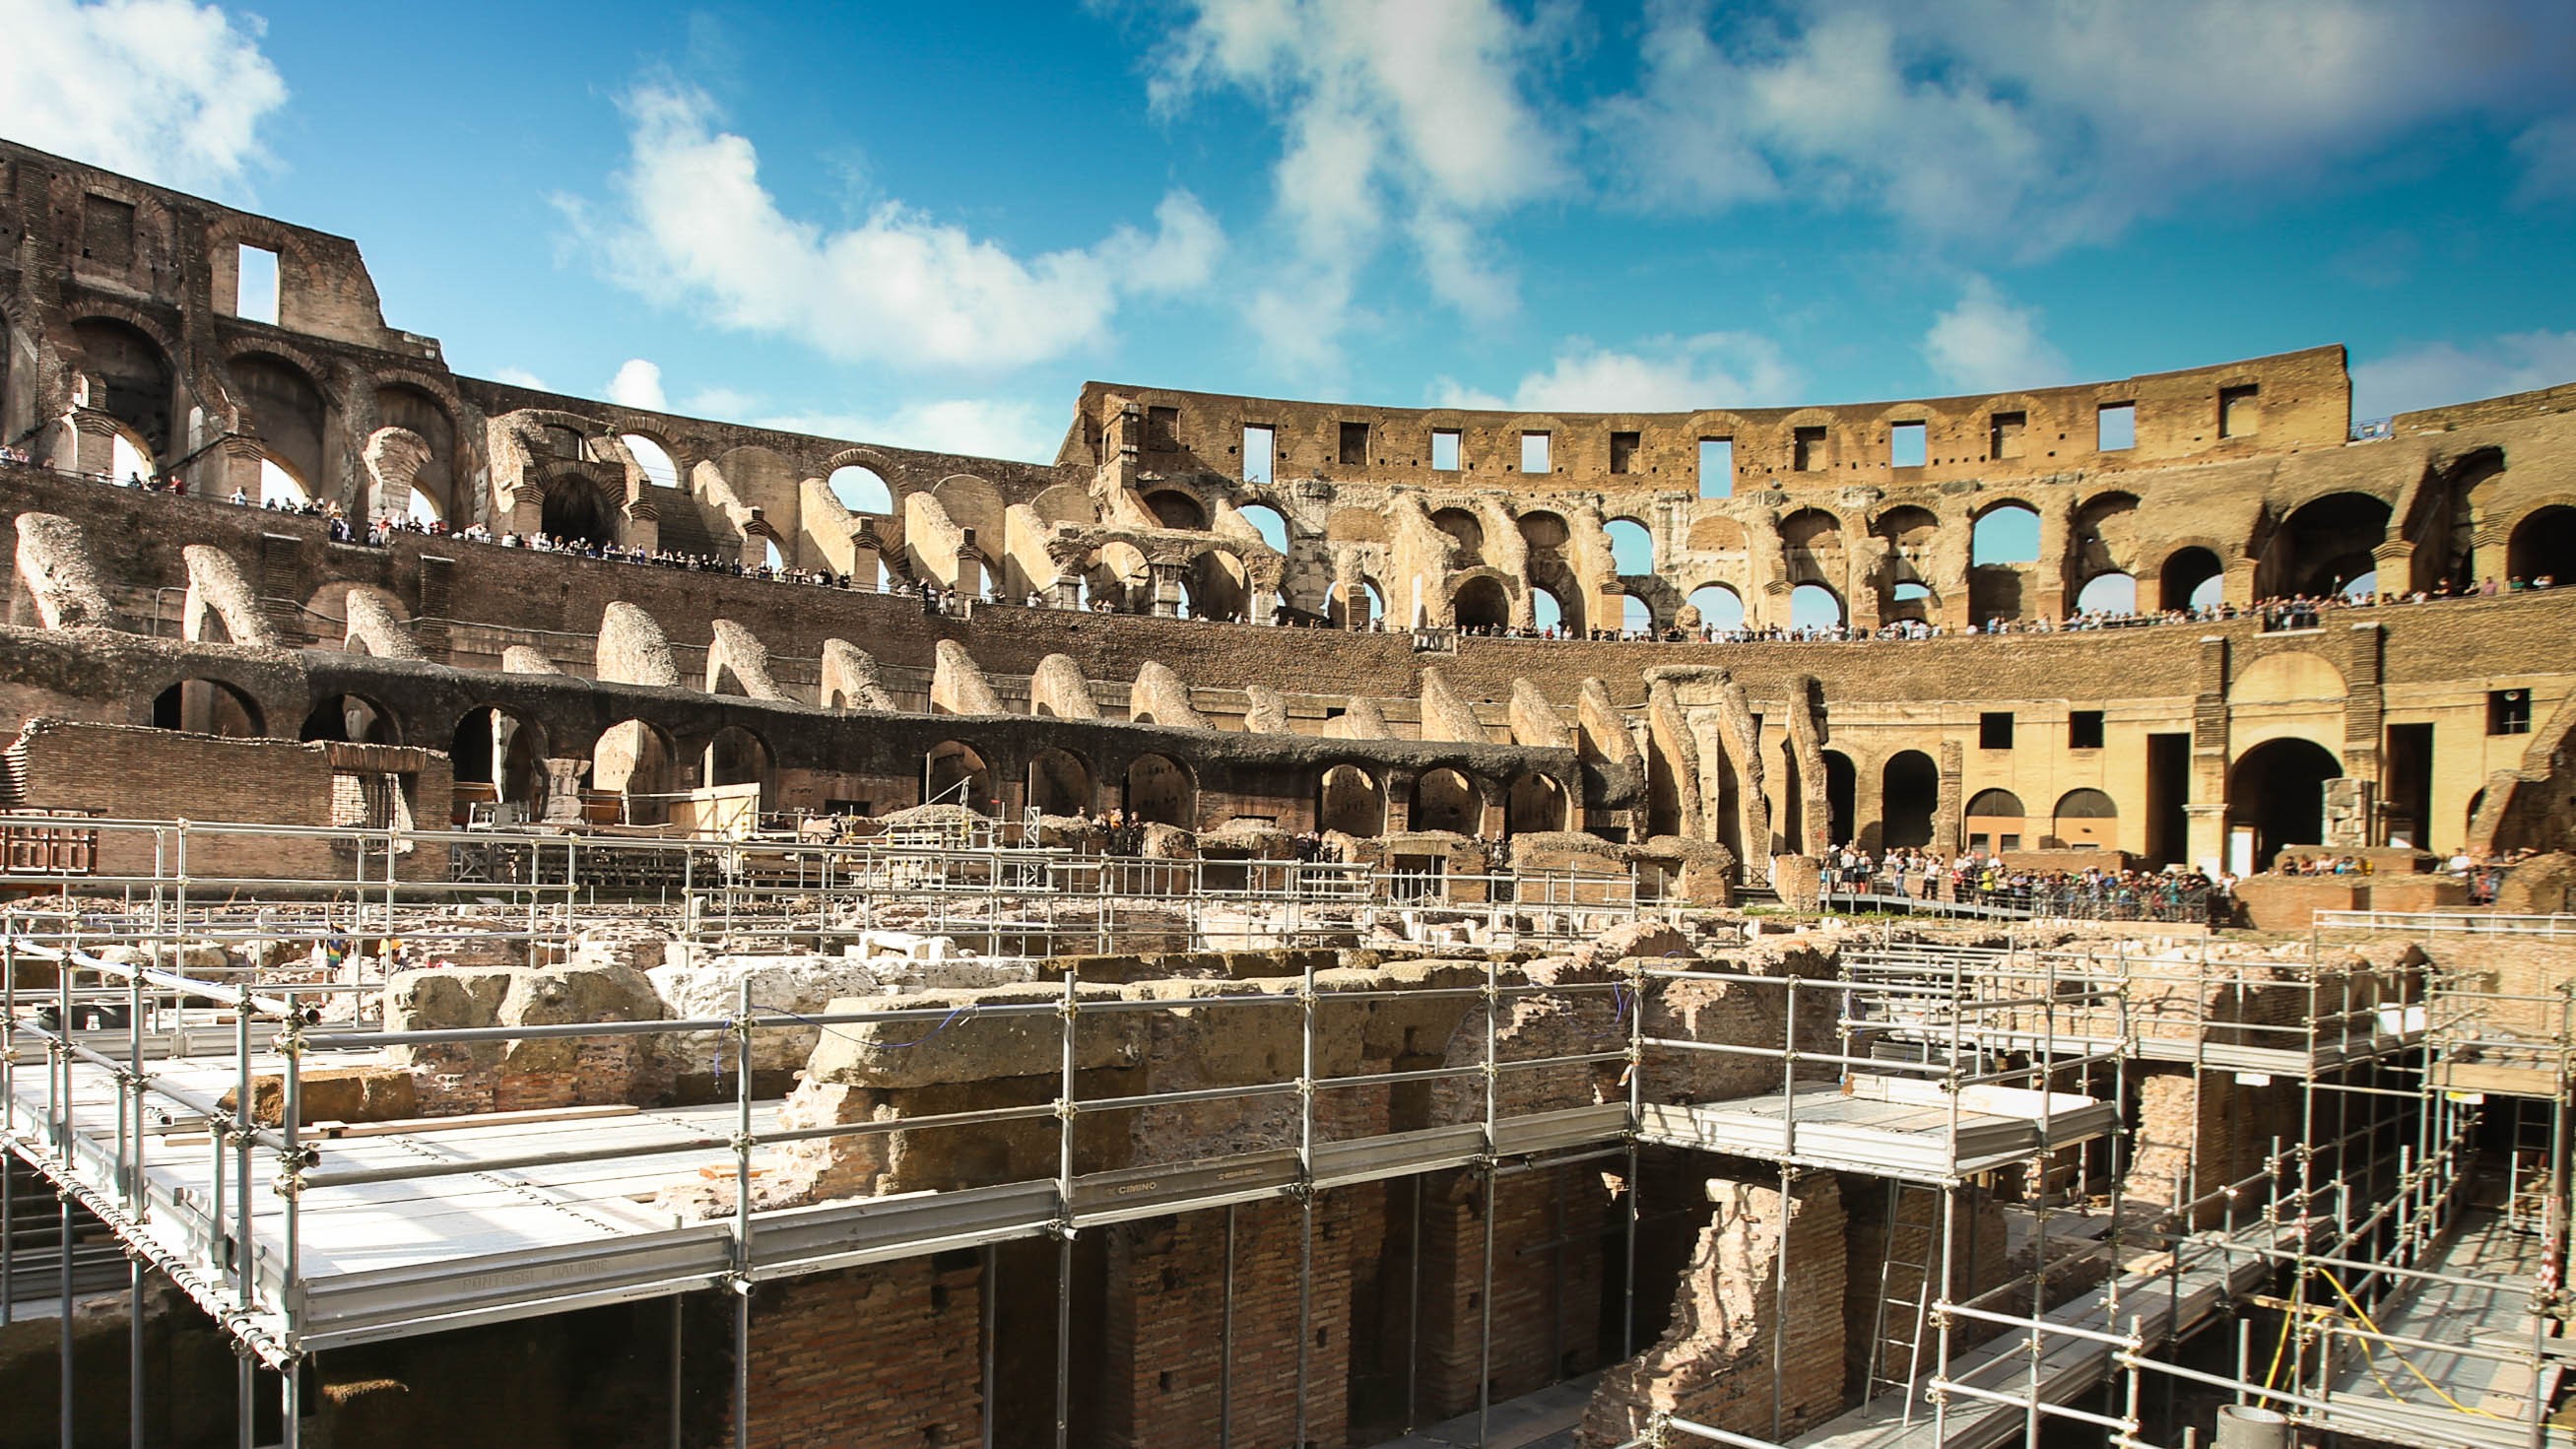
Landmark: Roman Colosseum